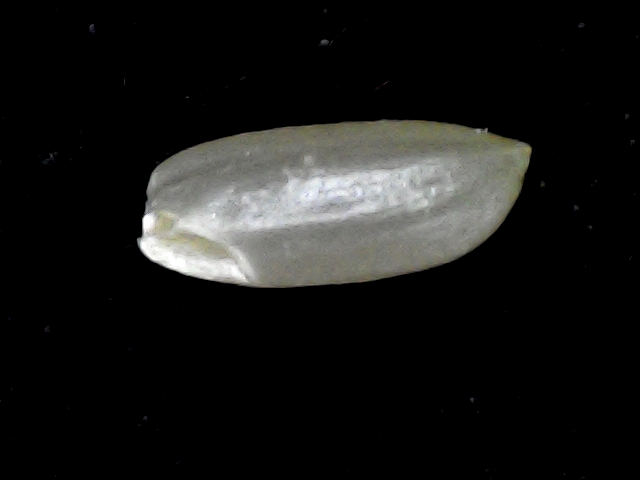
Rice variety: BD39